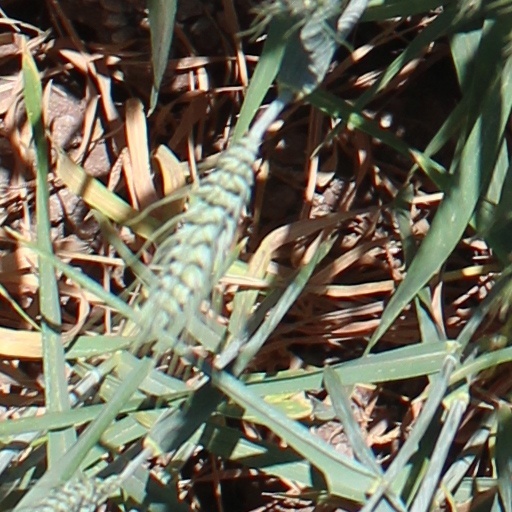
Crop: wheat